Chris von der Ahe

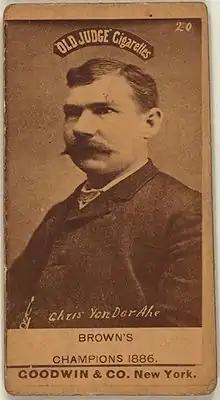
Von der Ahe, from a baseball card, 1887

Christian Friedrich (or Frederick) Wilhelm von der Ahe (October 7, 1851 – June 5, 1913) was a German-American entrepreneur, best known as the owner of the St. Louis Brown Stockings of the American Association, now known as the St. Louis Cardinals.